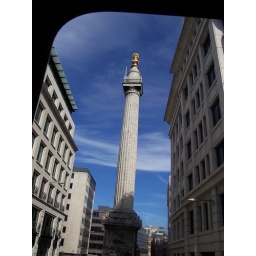
Tall monument in the middle of the road